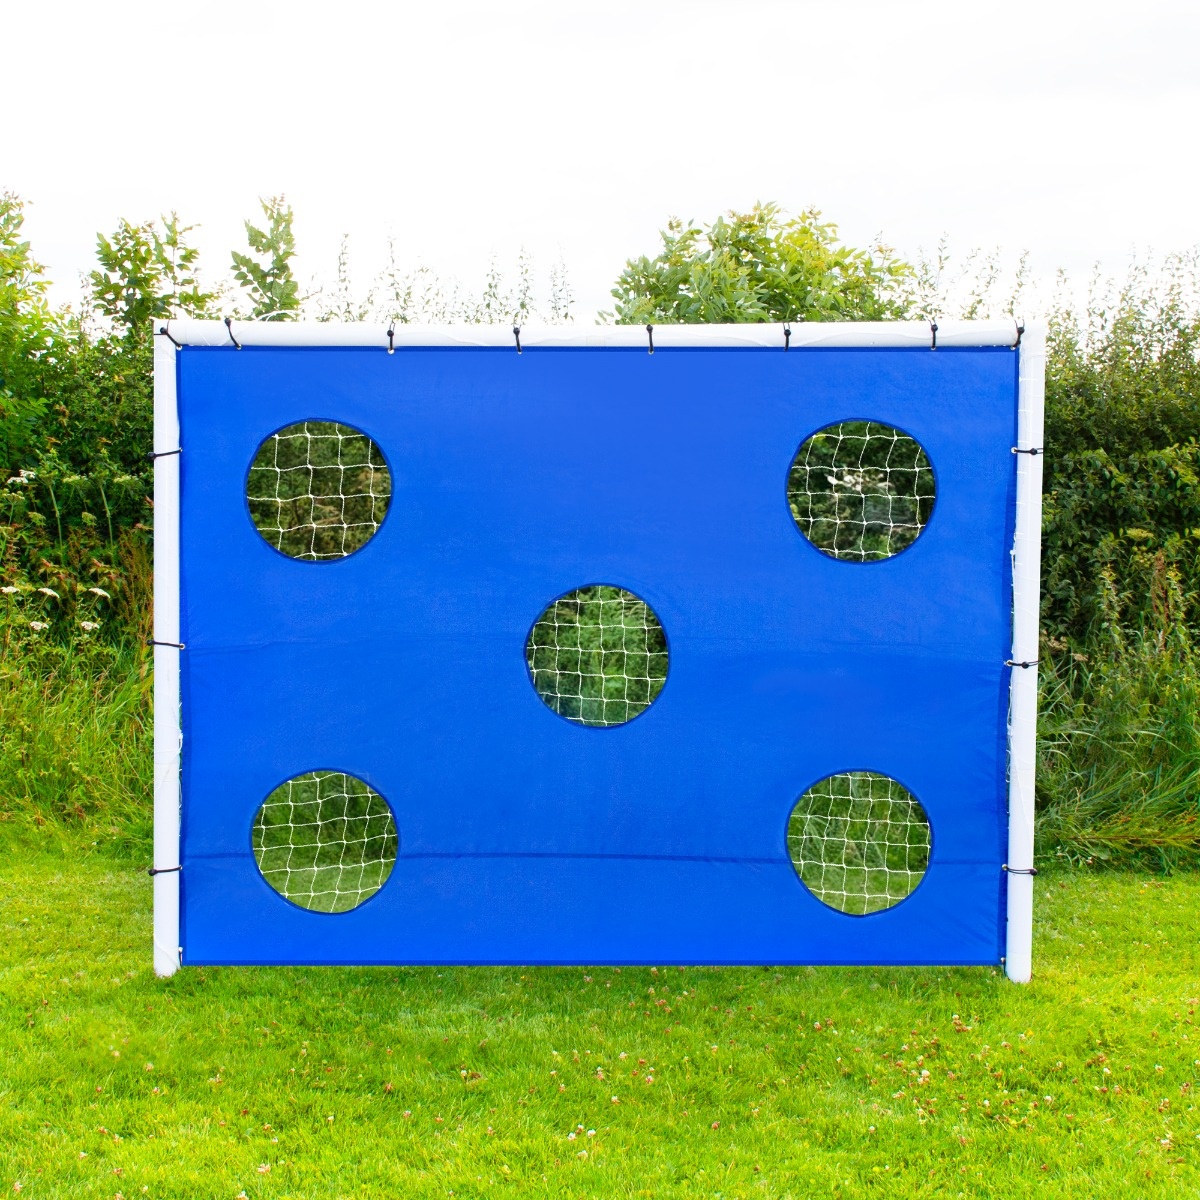
Cible d'Entraînement pour But de Football 1,8 m x 1,2 m
Brand: Monster Shop
Améliorez vos compétences footballistiques avec notre cible de but de football haut de gamme, conçue avec soin pour optimiser chaque séance d’entraînement. Avec ses dimensions impressionnantes de 115 cm x 173 cm, cette bâche cible offre une large surface permettant aux joueurs de tous niveaux de perfectionner leur précision de tir. Fabriquée en tissu Oxford 210D résistant, cette bâche est conçue pour supporter les entraînements intensifs et toutes les conditions météorologiques. Sa structure robuste assure durabilité et résistance, adaptée aussi bien à un usage intérieur qu’extérieur. Les 5 ouvertures de 29,5 cm de diamètre, positionnées de façon stratégique, offrent un défi accessible mais stimulant pour améliorer la technique et la précision de tir. Facile à installer, elle se fixe rapidement aux buts de football standards grâce à ses bords renforcés et ses cordons élastiques sécurisés. Cette bâche s’adapte à tous les âges et niveaux, et s’intègre parfaitement aux stages de foot, entraînements en club ou matchs d’entraînement. Malgré sa surface généreuse, cette bâche est très facile à transporter. Son design pliable permet de l’emmener partout, idéale pour les joueurs nomades. Avec cette bâche cible, transformez vos séances d’entraînement, améliorez votre technique et gagnez en assurance sur le terrain. Caractéristiques du produit : Tissu Oxford 210D durable Assemblage rapide et facile 5 cibles de 29,5 cm de diamètre Cordons élastiques sécurisés Spécifications : Couleur : Bleu Poids : 500 g Matériel : Oxford 210D Hauteur : 115 cm Largeur : 173 cm Épaisseur : 2 mm Diamètre des cibles : 29,5 cm Contenu de la boîte : 1 x Bâche cible de précision 12 x Cordons élastiques
Category: Sporting Goods > Athletics > Soccer > Soccer Goal Accessories > Soccer Goal Targets